Tammerkoski

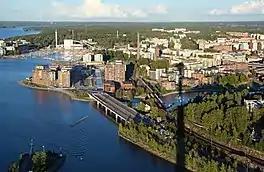
Näsijärvi and Tammerkoski seen from Näsinneula tower

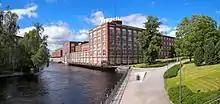
The north part of Tammerkoski. On the left, the former Finlayson textile mill. On the right, the former metal and textile factory Tampella.

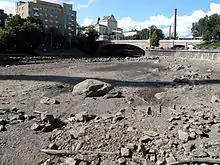
Tammerkoski is drained on rare occasions to maintain the bridges.

Tammerkoski is a channel of rapids in Tampere, Finland. The city of Tampere is located between two lakes, Näsijärvi and Pyhäjärvi. The difference in altitude between these two is and the water flows from Näsijärvi to Pyhäjärvi through the Tammerkoski rapids.